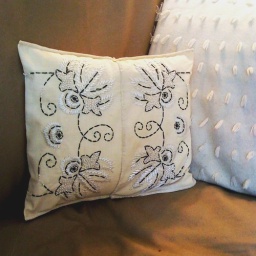
embroidered in black and white. From Falls Church estate sale. I stitched it up to make pillow cover.